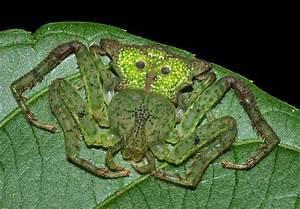
spider